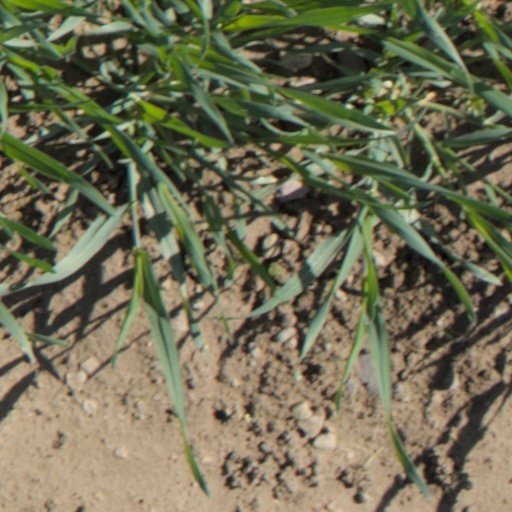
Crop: wheat